List of international trips made by Josip Broz Tito

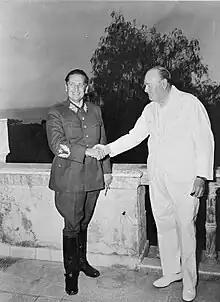
Tito meeting with Churchill in Caserta, near Naples, August 1944

This is the list of Tito's foreign trips as the president of the National Committee for the Liberation of Yugoslavia, before the formation of the Provisional Government, i.e. before Tito was internationally recognized as the Prime Minister of Yugoslavia: